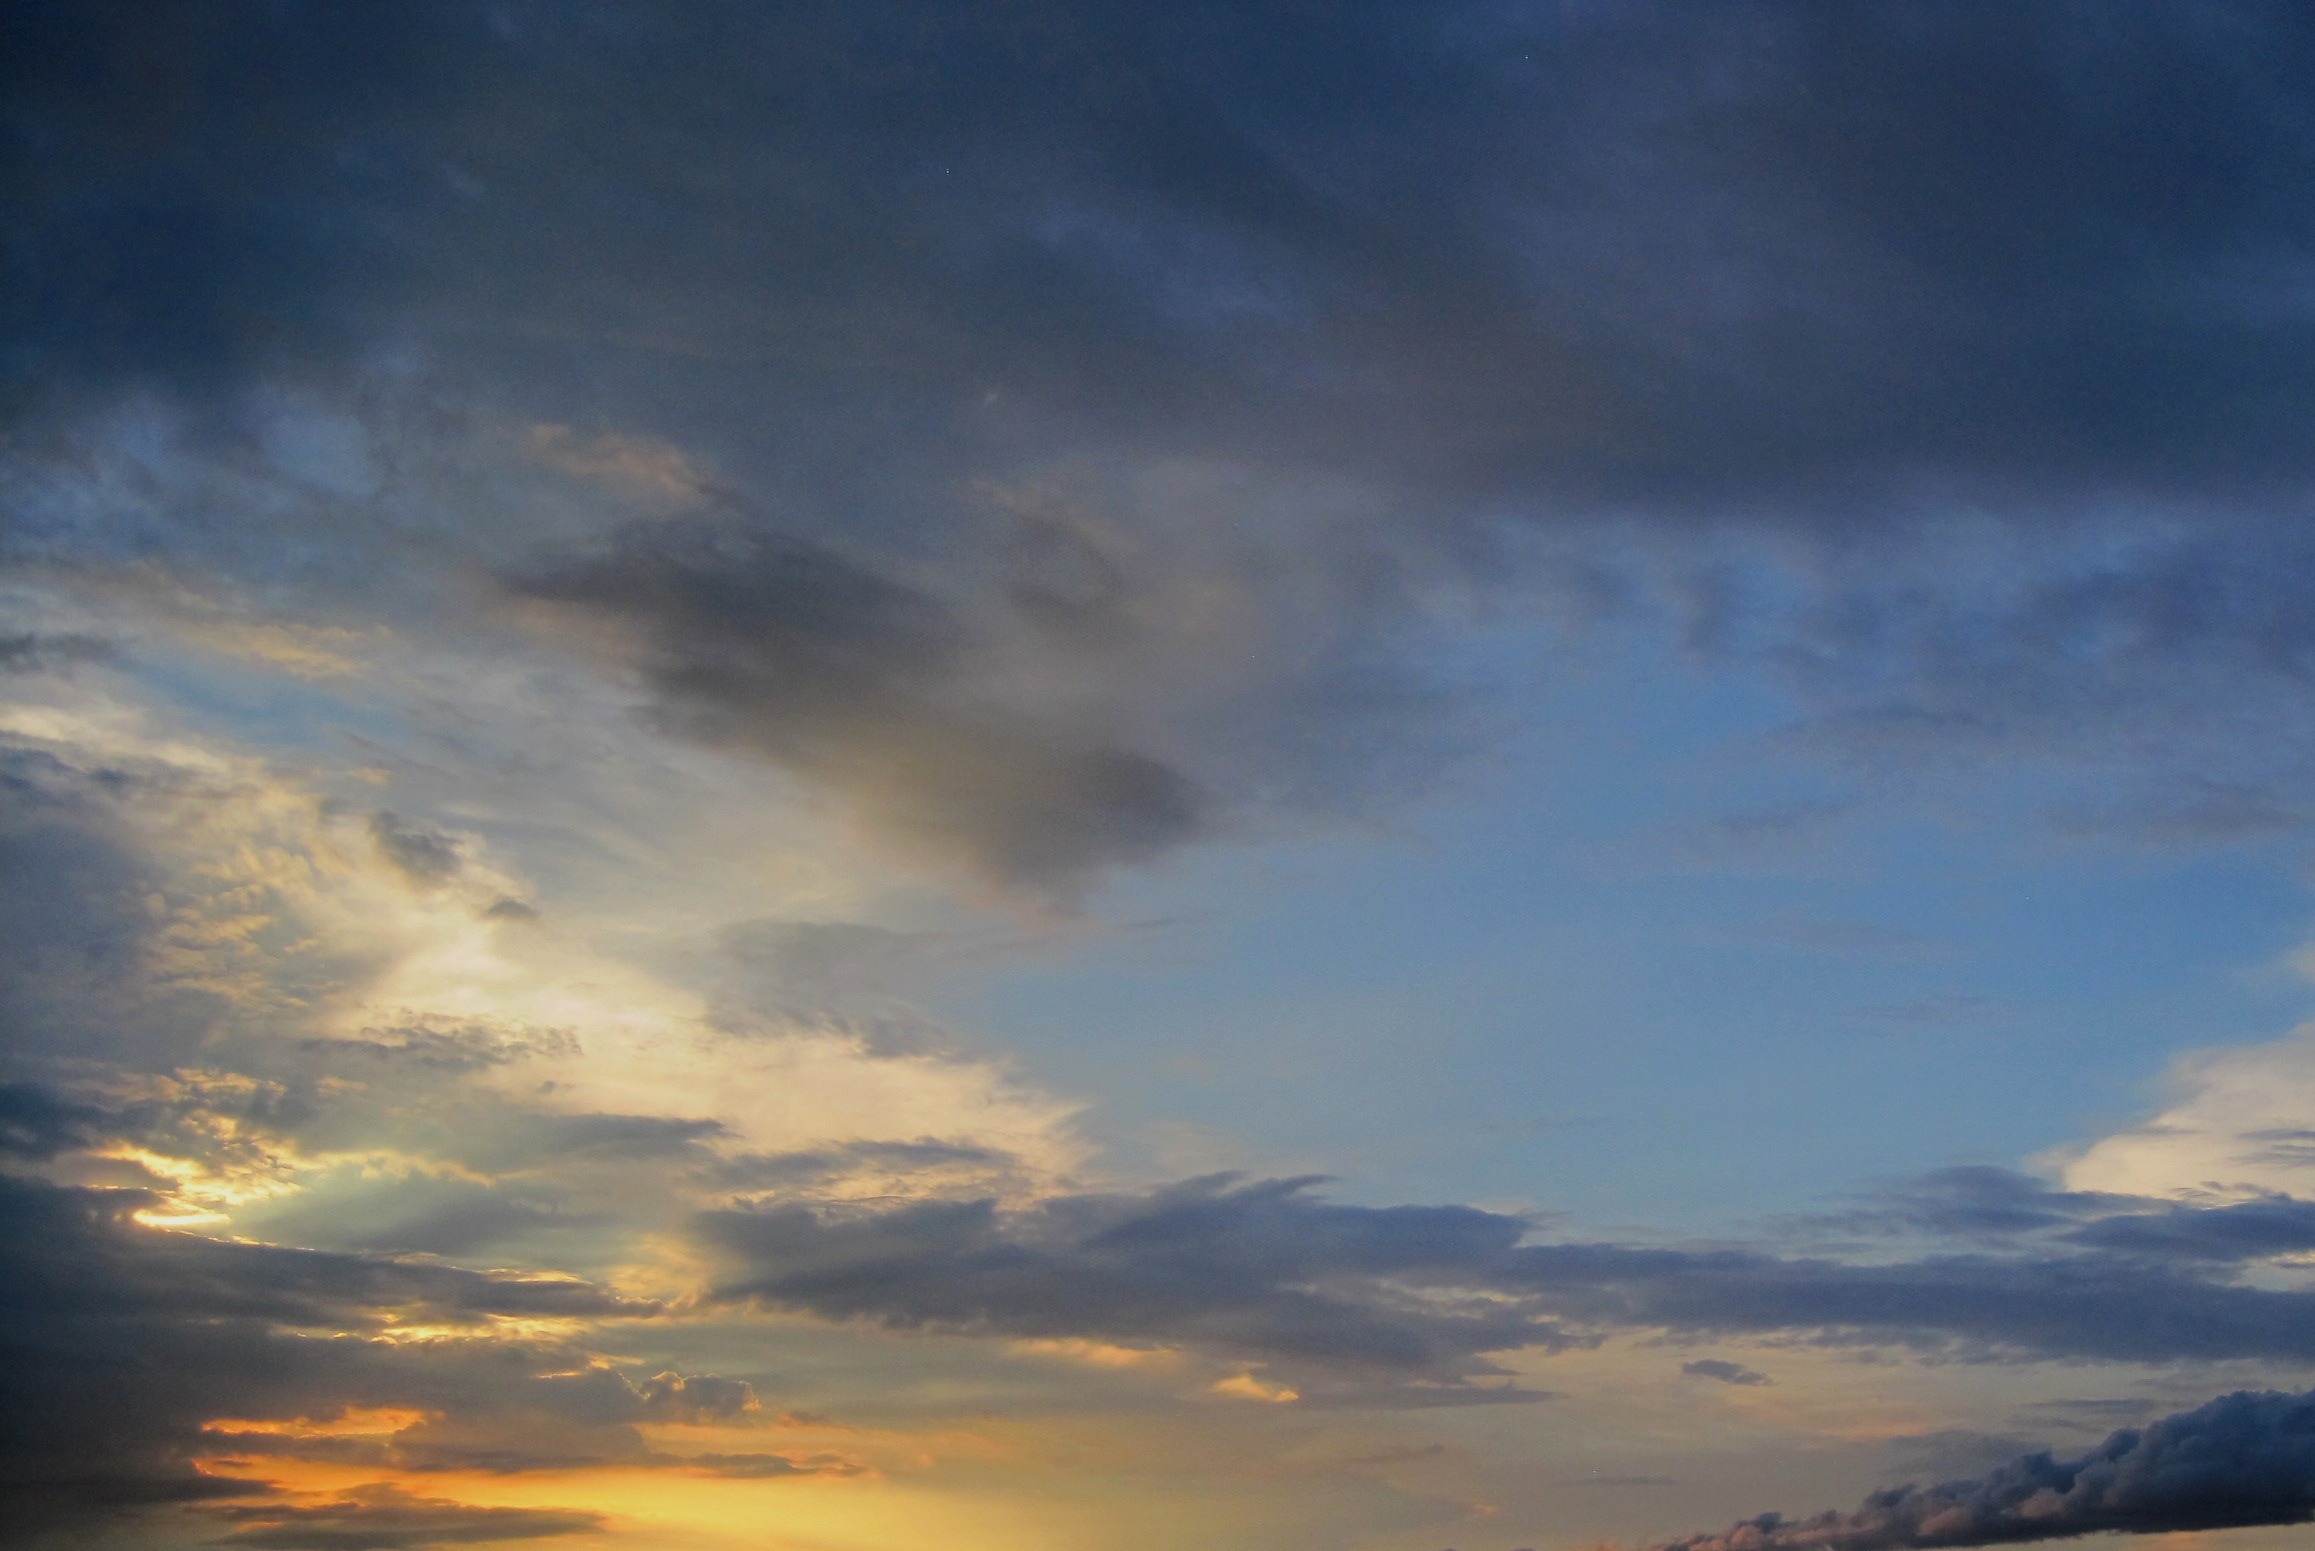
horizon, cloud, sky, sunrise, sunset, sunlight, morning, dawn, atmosphere, dusk, evening, cumulus, clouds, afterglow, dark clouds, white clouds, meteorological phenomenon, red sky at morning, deep yellow streak